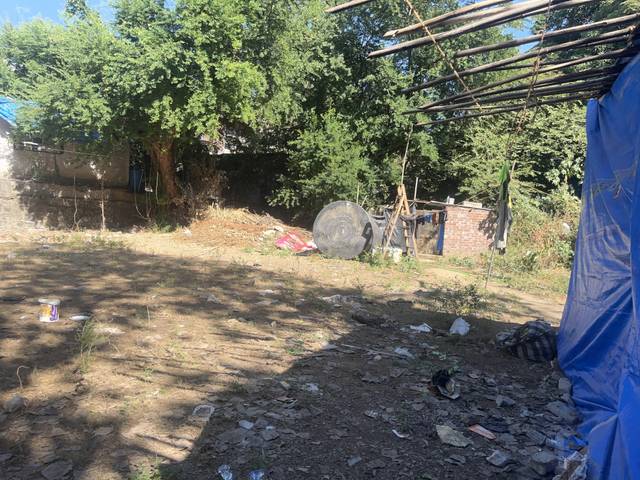
Region: India
Coordinates: 19.199, 72.842